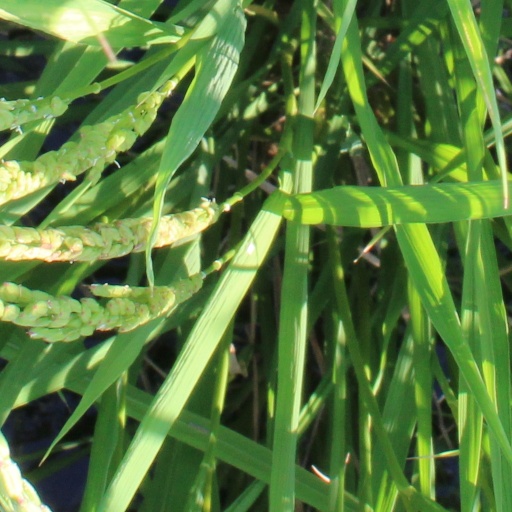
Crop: rice